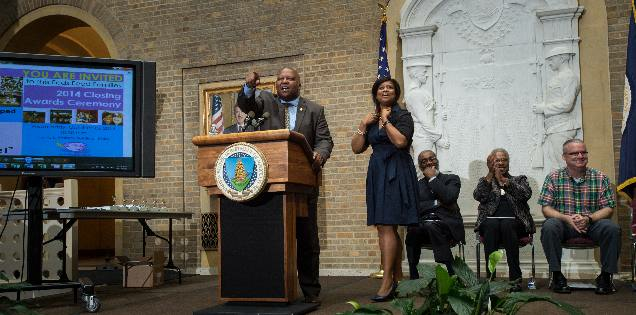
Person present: Yes